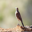
Label: bird